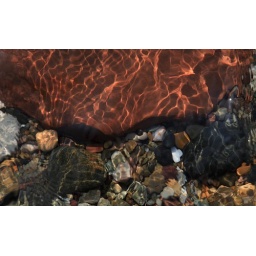
water over rocks 4